Nigeria

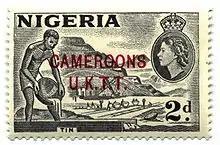
1953 postage stamp with portrait of Queen Elizabeth II

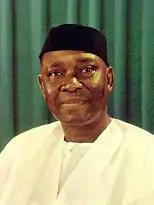

Nigeria gained a degree of self-rule in 1954, and full independence from the United Kingdom on 1 October 1960, as the Federation of Nigeria with Abubakar Tafawa Balewa as its Prime Minister, while retaining the British monarch, Elizabeth II, as nominal head of state and Queen of Nigeria. Nnamdi Azikiwe replaced the colonial governor-general in November 1960. At independence, the cultural and political differences were sharp among Nigeria's dominant ethnic groups: the Hausa in the north, Igbo in the east, and Yoruba in the west. The Westminster system of government was retained, and thus the President's powers were generally ceremonial. The parliamentary system of government had Abubakar Tafawa Balewa as Prime Minister and Nnamdi Azikiwe as the ceremonial president. The founding government was a coalition of conservative parties: the Northern People's Congress led by Sir Ahmadu Bello, a party dominated by Muslim northerners, and the Igbo and Christian-dominated National Council of Nigeria and the Cameroons led by Nnamdi Azikiwe. The opposition consisted of the comparatively liberal Action Group, which was largely dominated by the Yoruba and led by Obafemi Awolowo. An imbalance was created in the polity as a result of the 1961 plebiscite. Southern Cameroons opted to join the Republic of Cameroon while Northern Cameroons chose to join Nigeria. The northern part of the country became larger than the southern part.